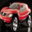
Label: automobile